LGBTQ marketing

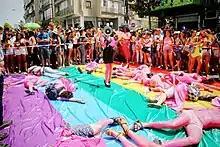
Anarcho-queer collective "Mashpritzot" hold a "die-in" protest against Israeli pinkwashing and the perceived homonormative priorities of the LGBT support center in the city.

The tobacco and alcohol industries have marketed products directly to the LGBT+ community. In 1990, ACT-UP, an AIDS organization, boycotted Phillip Morris. Following this, other tobacco companies began funding AIDS organizations. In a 2013 study, LGBT+ participants reported statistically significant higher levels of exposure to tobacco-related content than non-LGBT+ participants. In 2010, of the sampled parades that listed sponsors, 61% of the prides were sponsored by the alcohol industry.